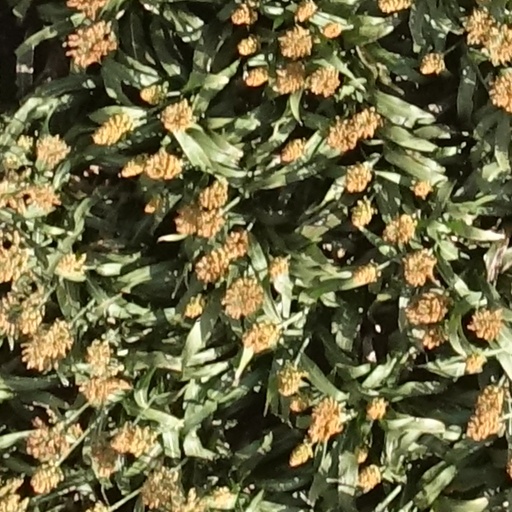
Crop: sorghum